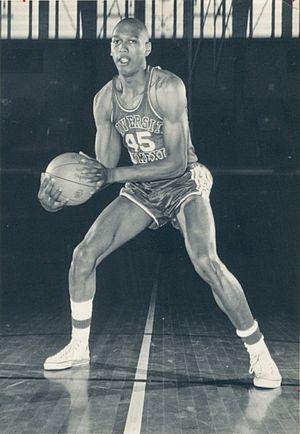
Melvin Joe Daniels, né le 20 juillet 1944 à Détroit et mort le 30 octobre 2015 à Sheridan est un ancien joueur américain de basket-ball.